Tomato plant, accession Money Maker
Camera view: horizontal (90 deg, fisheye); turntable rotation: 90 degrees
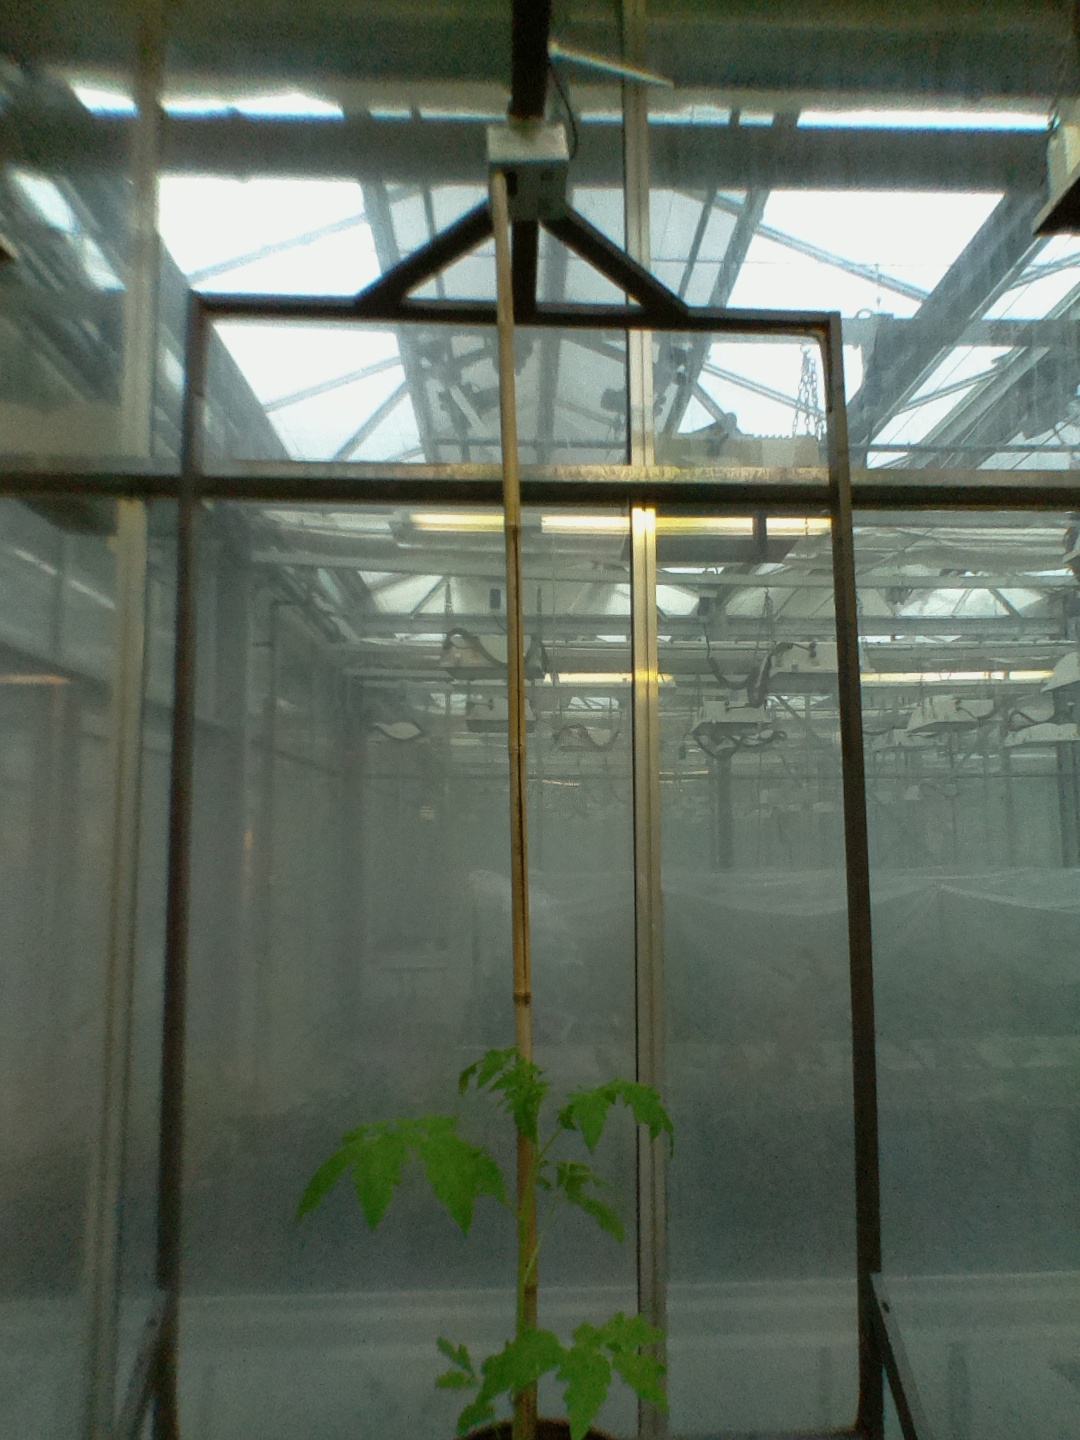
BBCH growth stage 13: 6 of true leaves visible